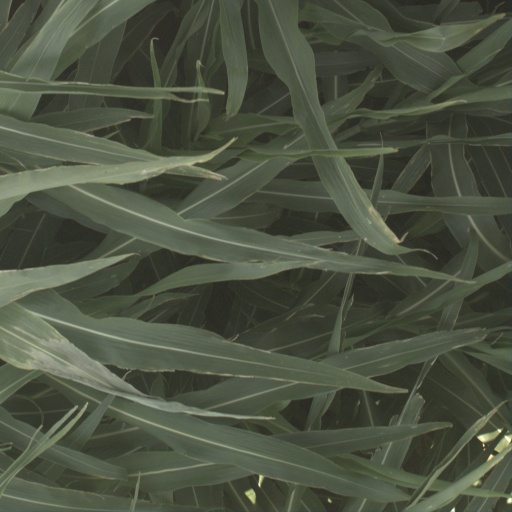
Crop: sorghum